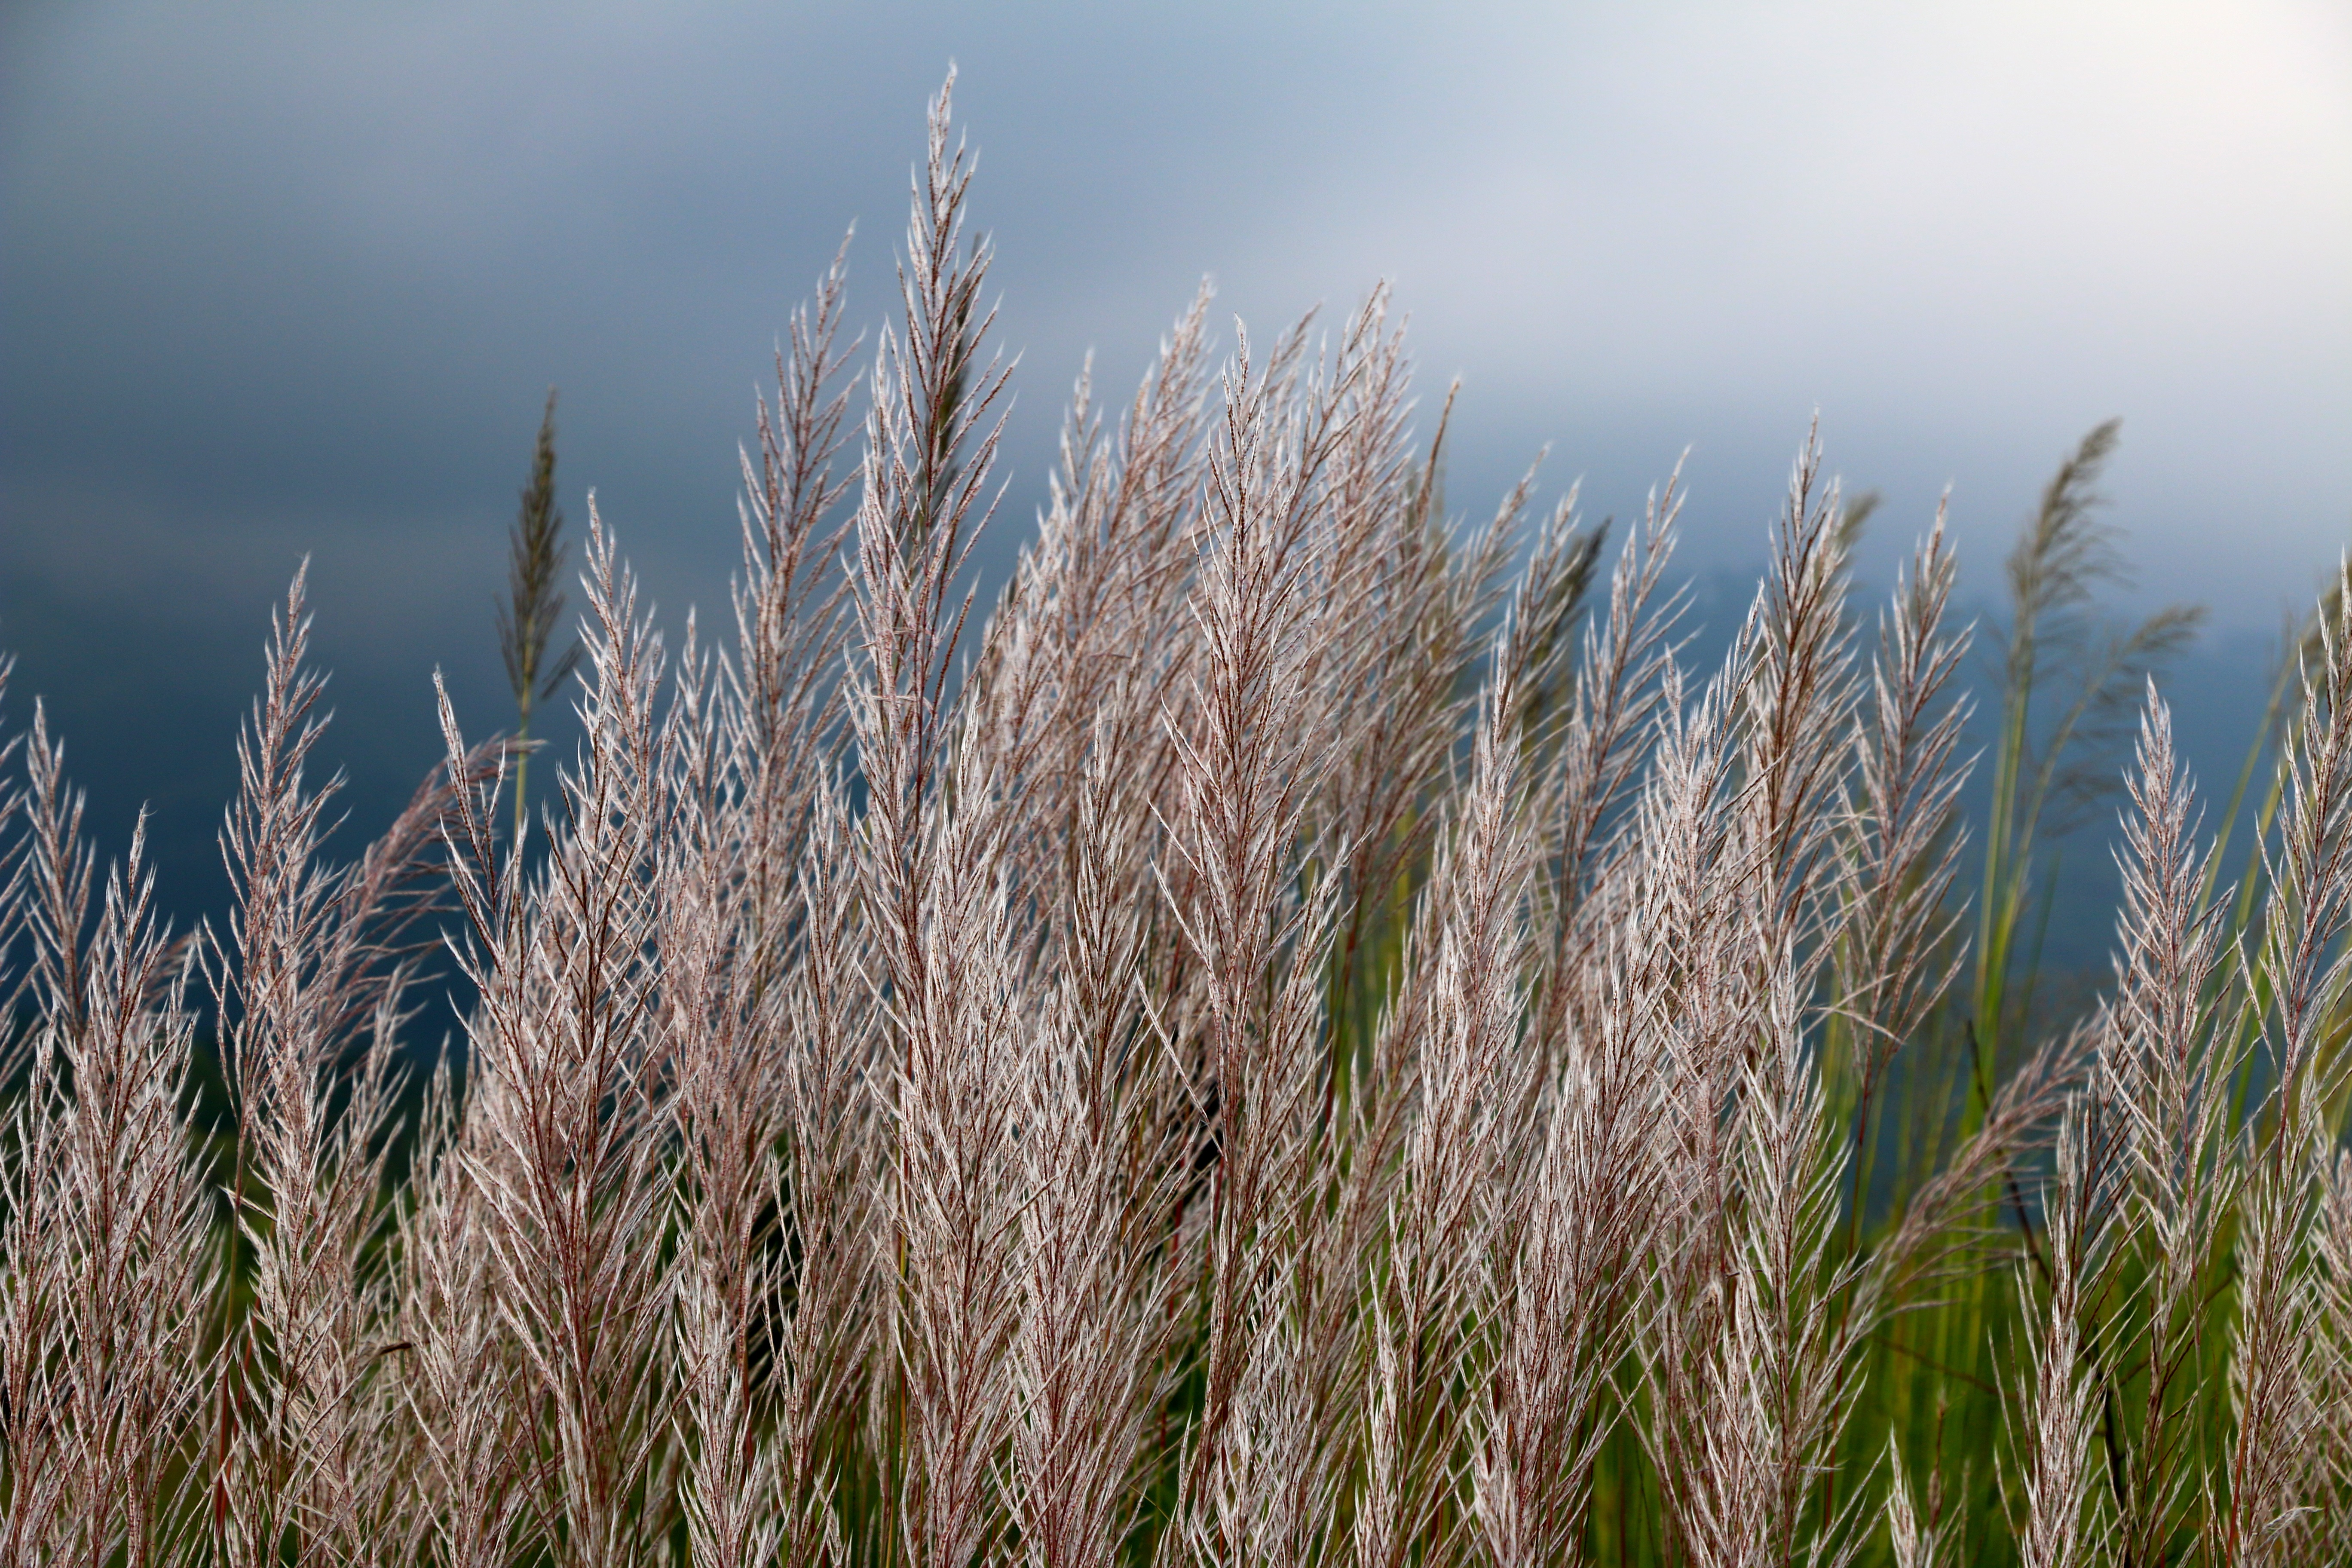
tree, nature, grass, plant, sky, field, meadow, prairie, sunlight, flower, frost, crop, agriculture, flora, grassland, ecosystem, flowering plant, grass family, land plant, phragmites